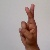
The image shows a hand gesture representing the letter 'R' in Indian Sign Language.